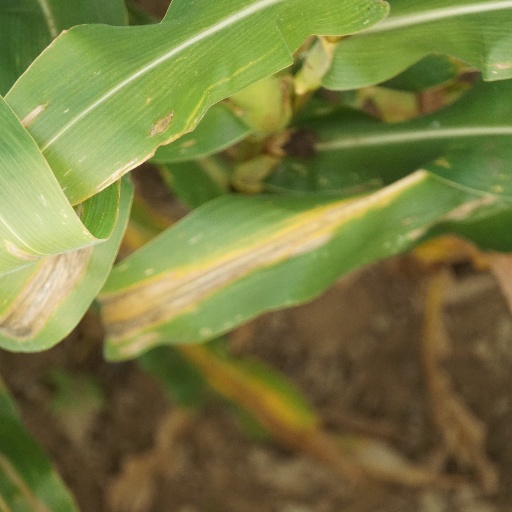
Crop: maize; corn